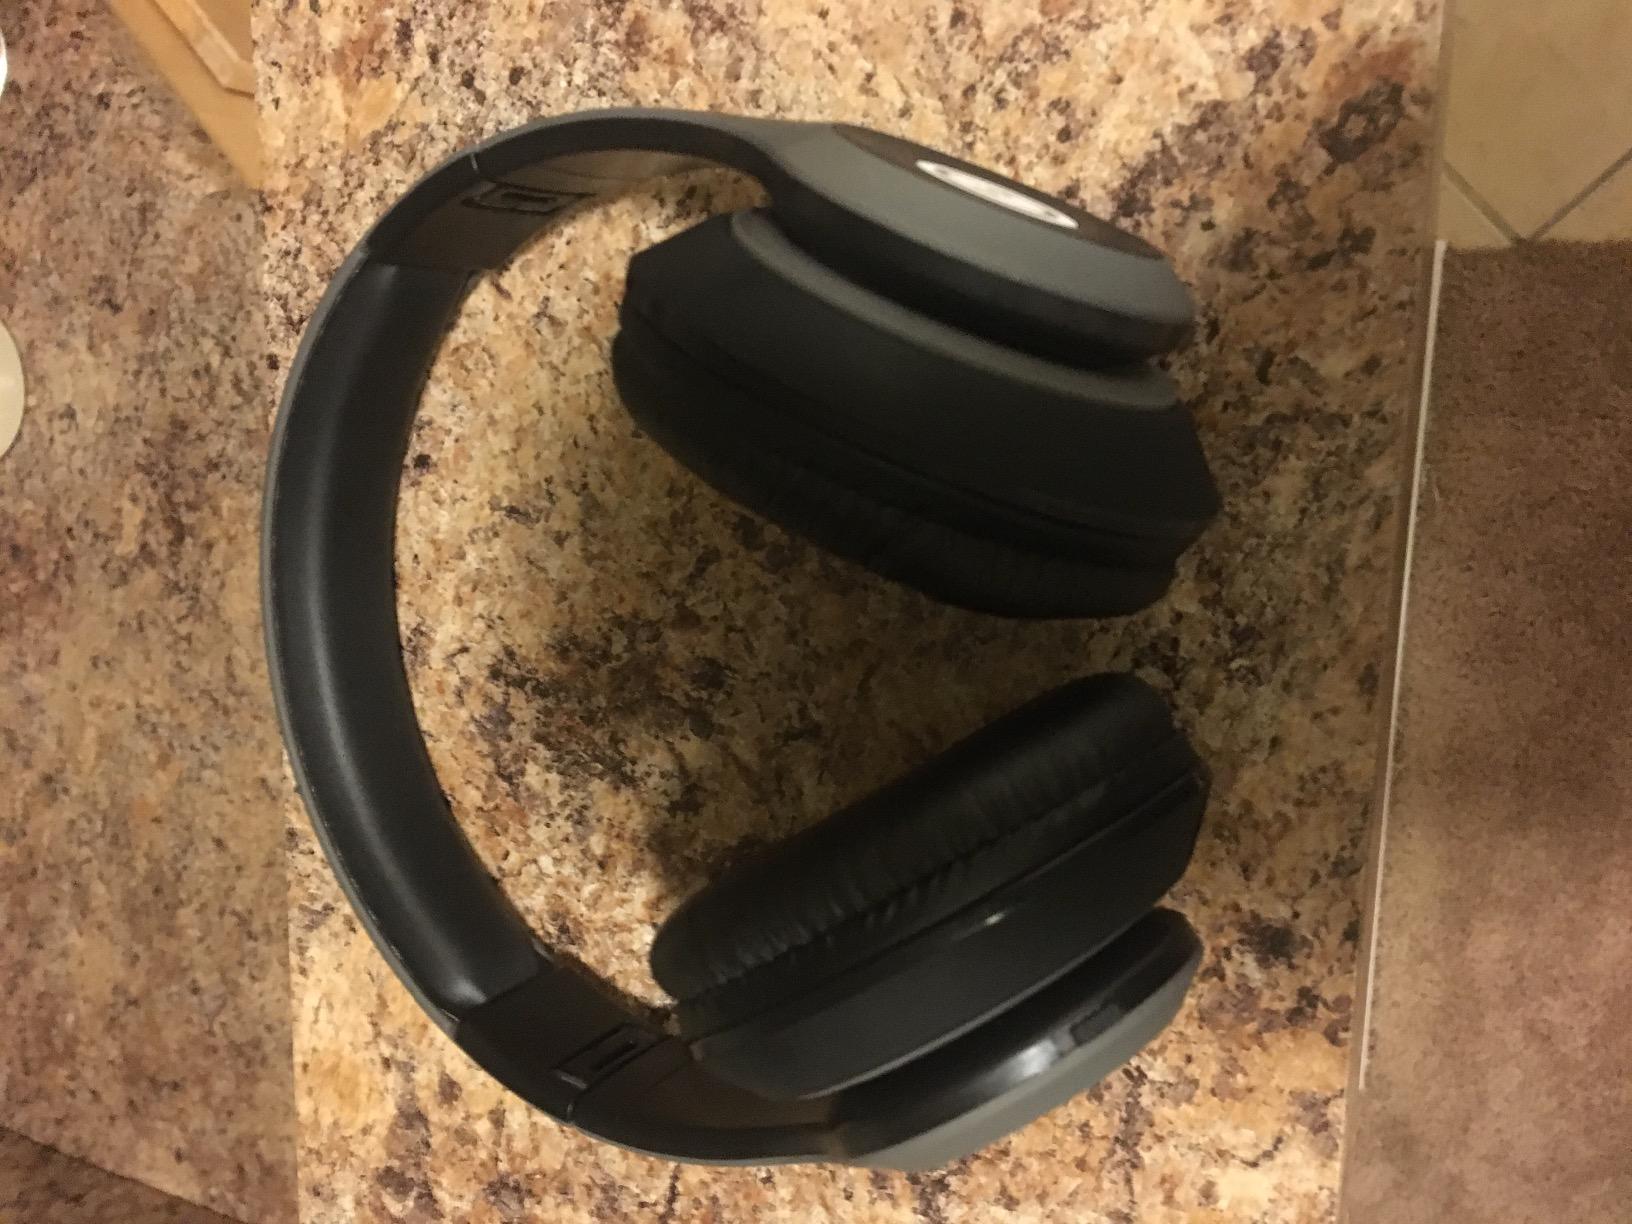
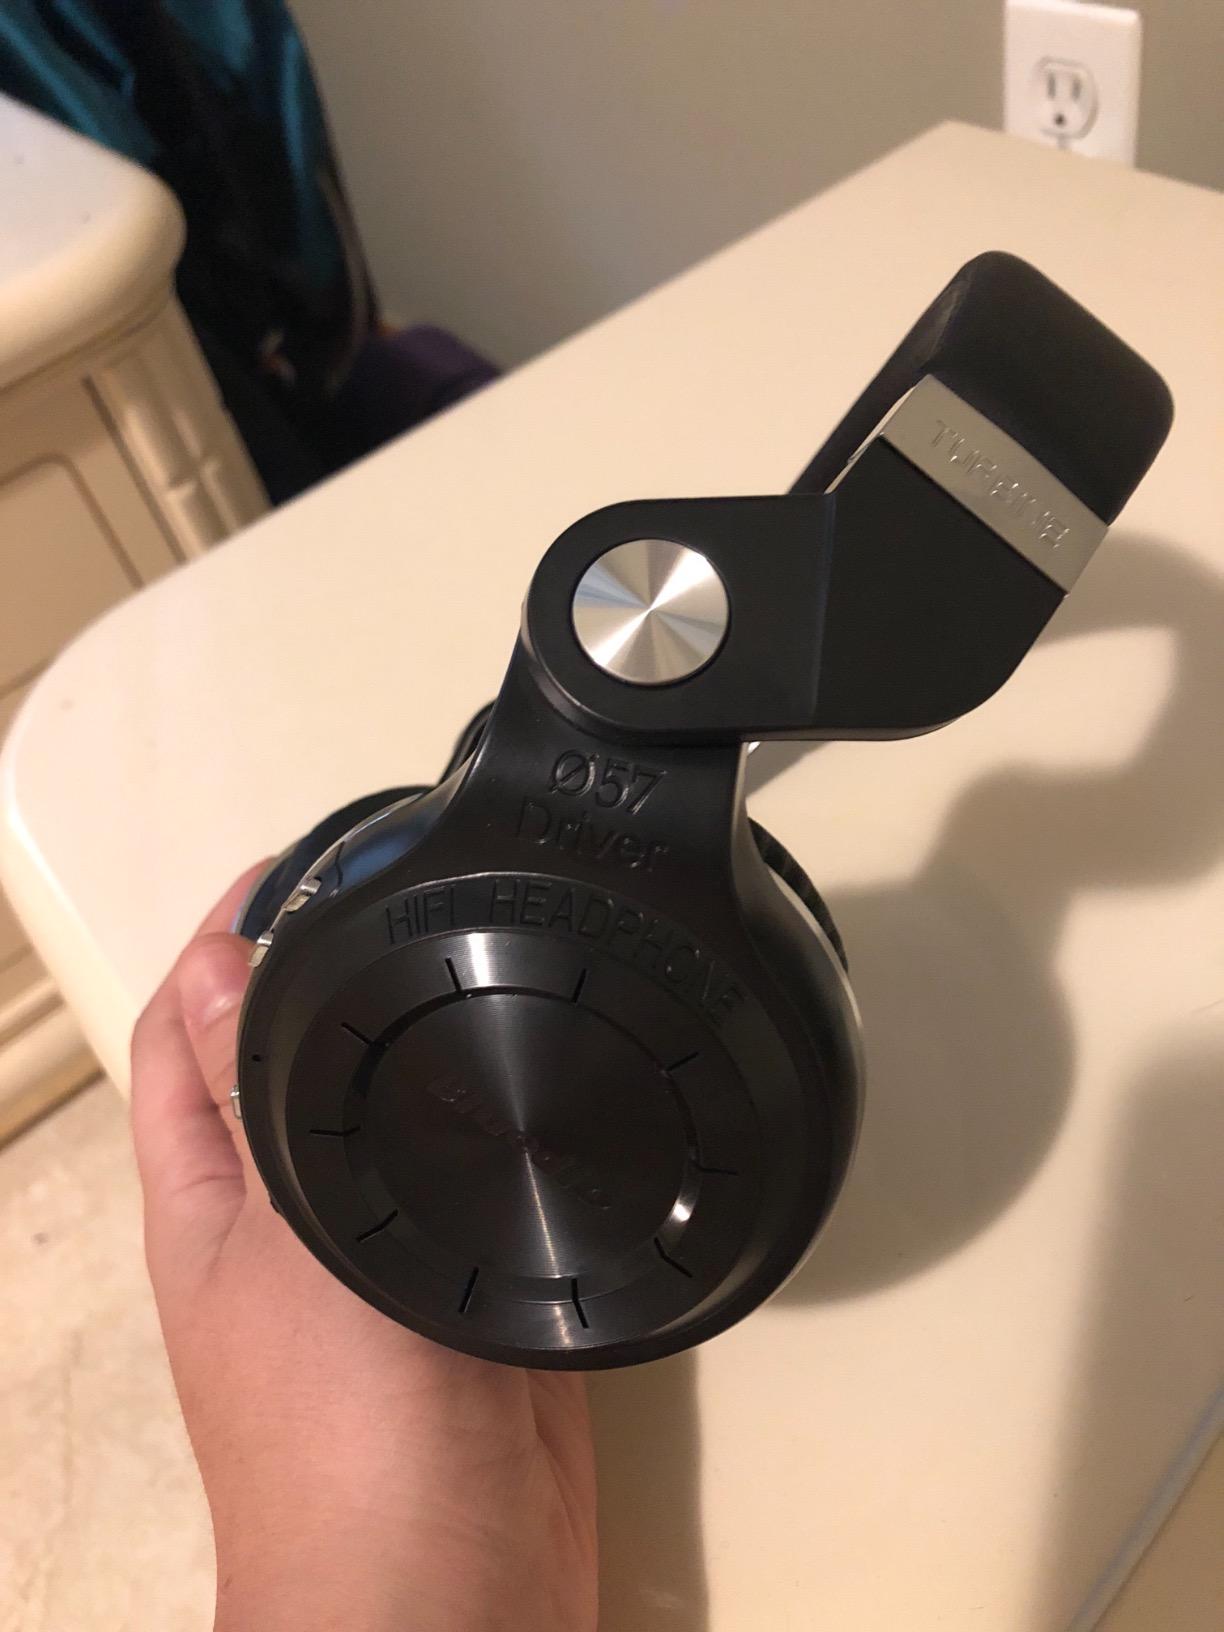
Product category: headphones
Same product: no